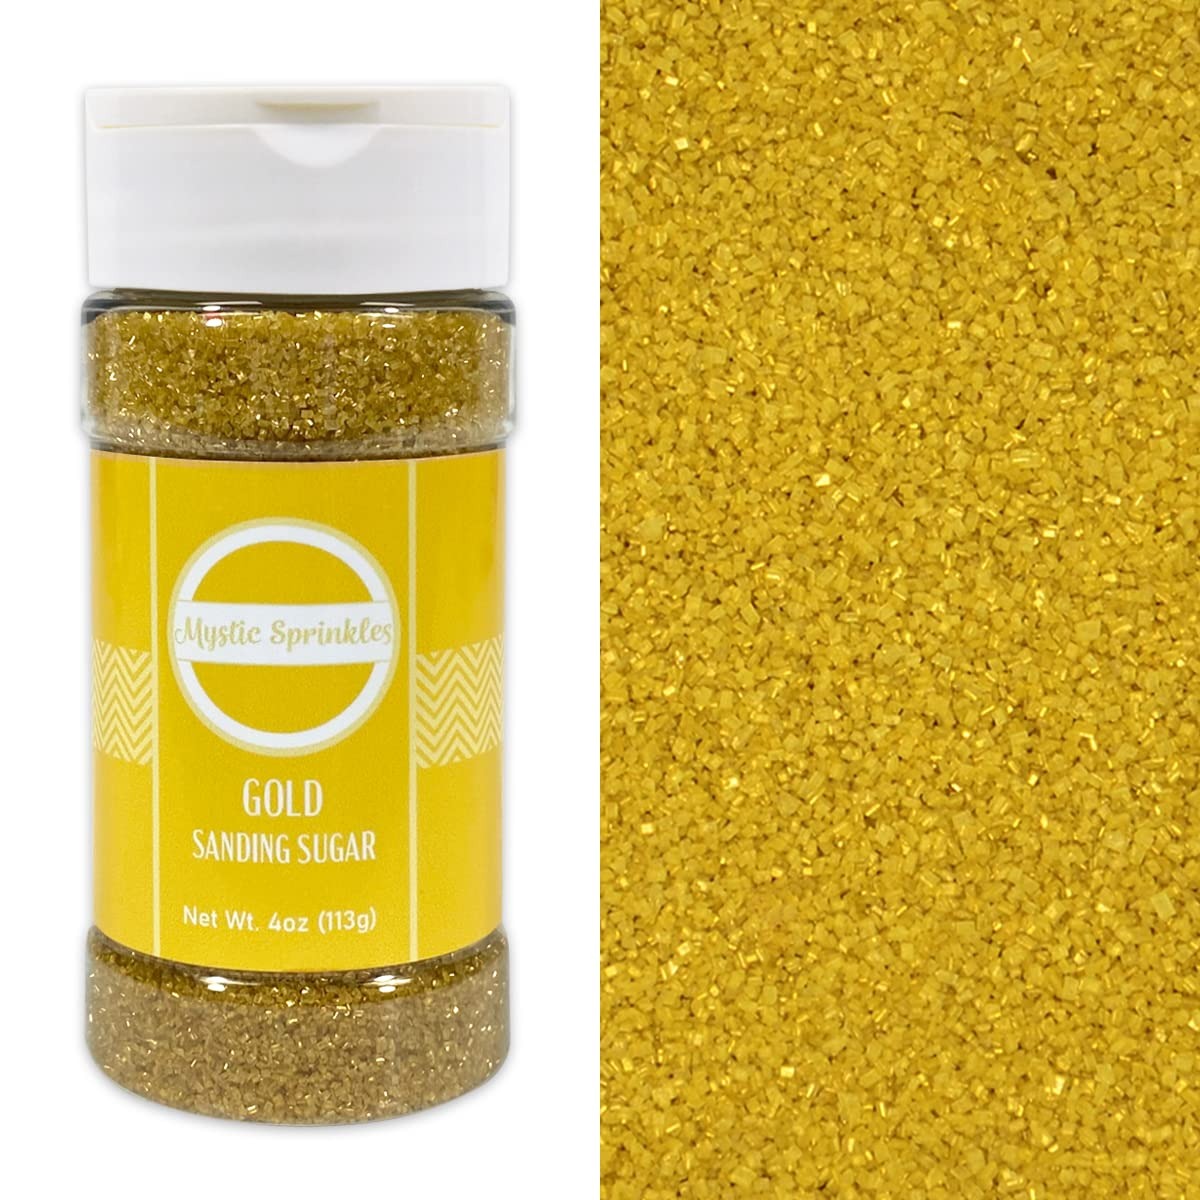
Item Name: Mystic Sprinkles Sanding Sugar 4oz Bottles (Gold Sanding Sugar 4oz)
Bullet Point 1: Gorgeous Sanding Sugars in Various Colors
Bullet Point 2: 4oz Bottle
Bullet Point 3: Made in the USA
Bullet Point 4: Makes a GREAT gift!
Product Description: Sanding Sugars from Mystic Sprinkles are just what you need to take all of your treats to the next level! These 4oz bottles in various gorgeous colors are ready to top cookies, cupcakes, brownies, ice cream and more!
Value: 1.0
Unit: Count

Price: 9.99